Pippi on the Run

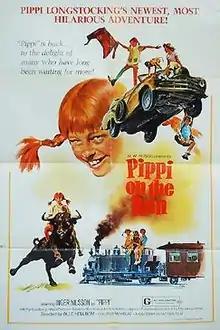
Swedish theatrical release poster

Pippi on the Run (original Swedish title: "På rymmen med Pippi Långstrump") is a 1970 Swedish/West German film, sequel of "Pippi in the South Seas" with the cast of the 1969 TV series "Pippi Longstocking". It is the last entry in the original TV and movie series and the only one to not be based on any of the previous books written by Astrid Lindgren. Lindgren eventually wrote a book adaptation of the movie. It was released in the US in 1977.